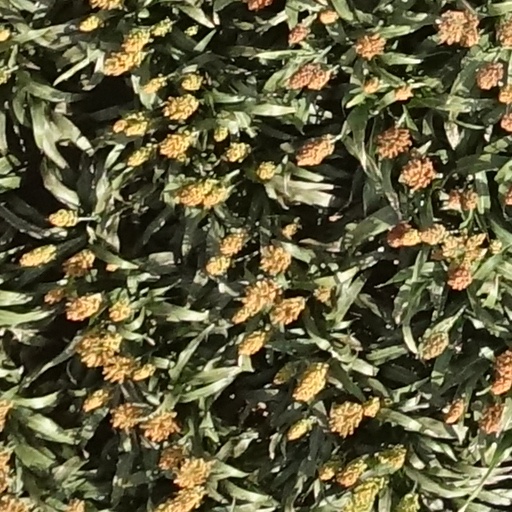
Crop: sorghum